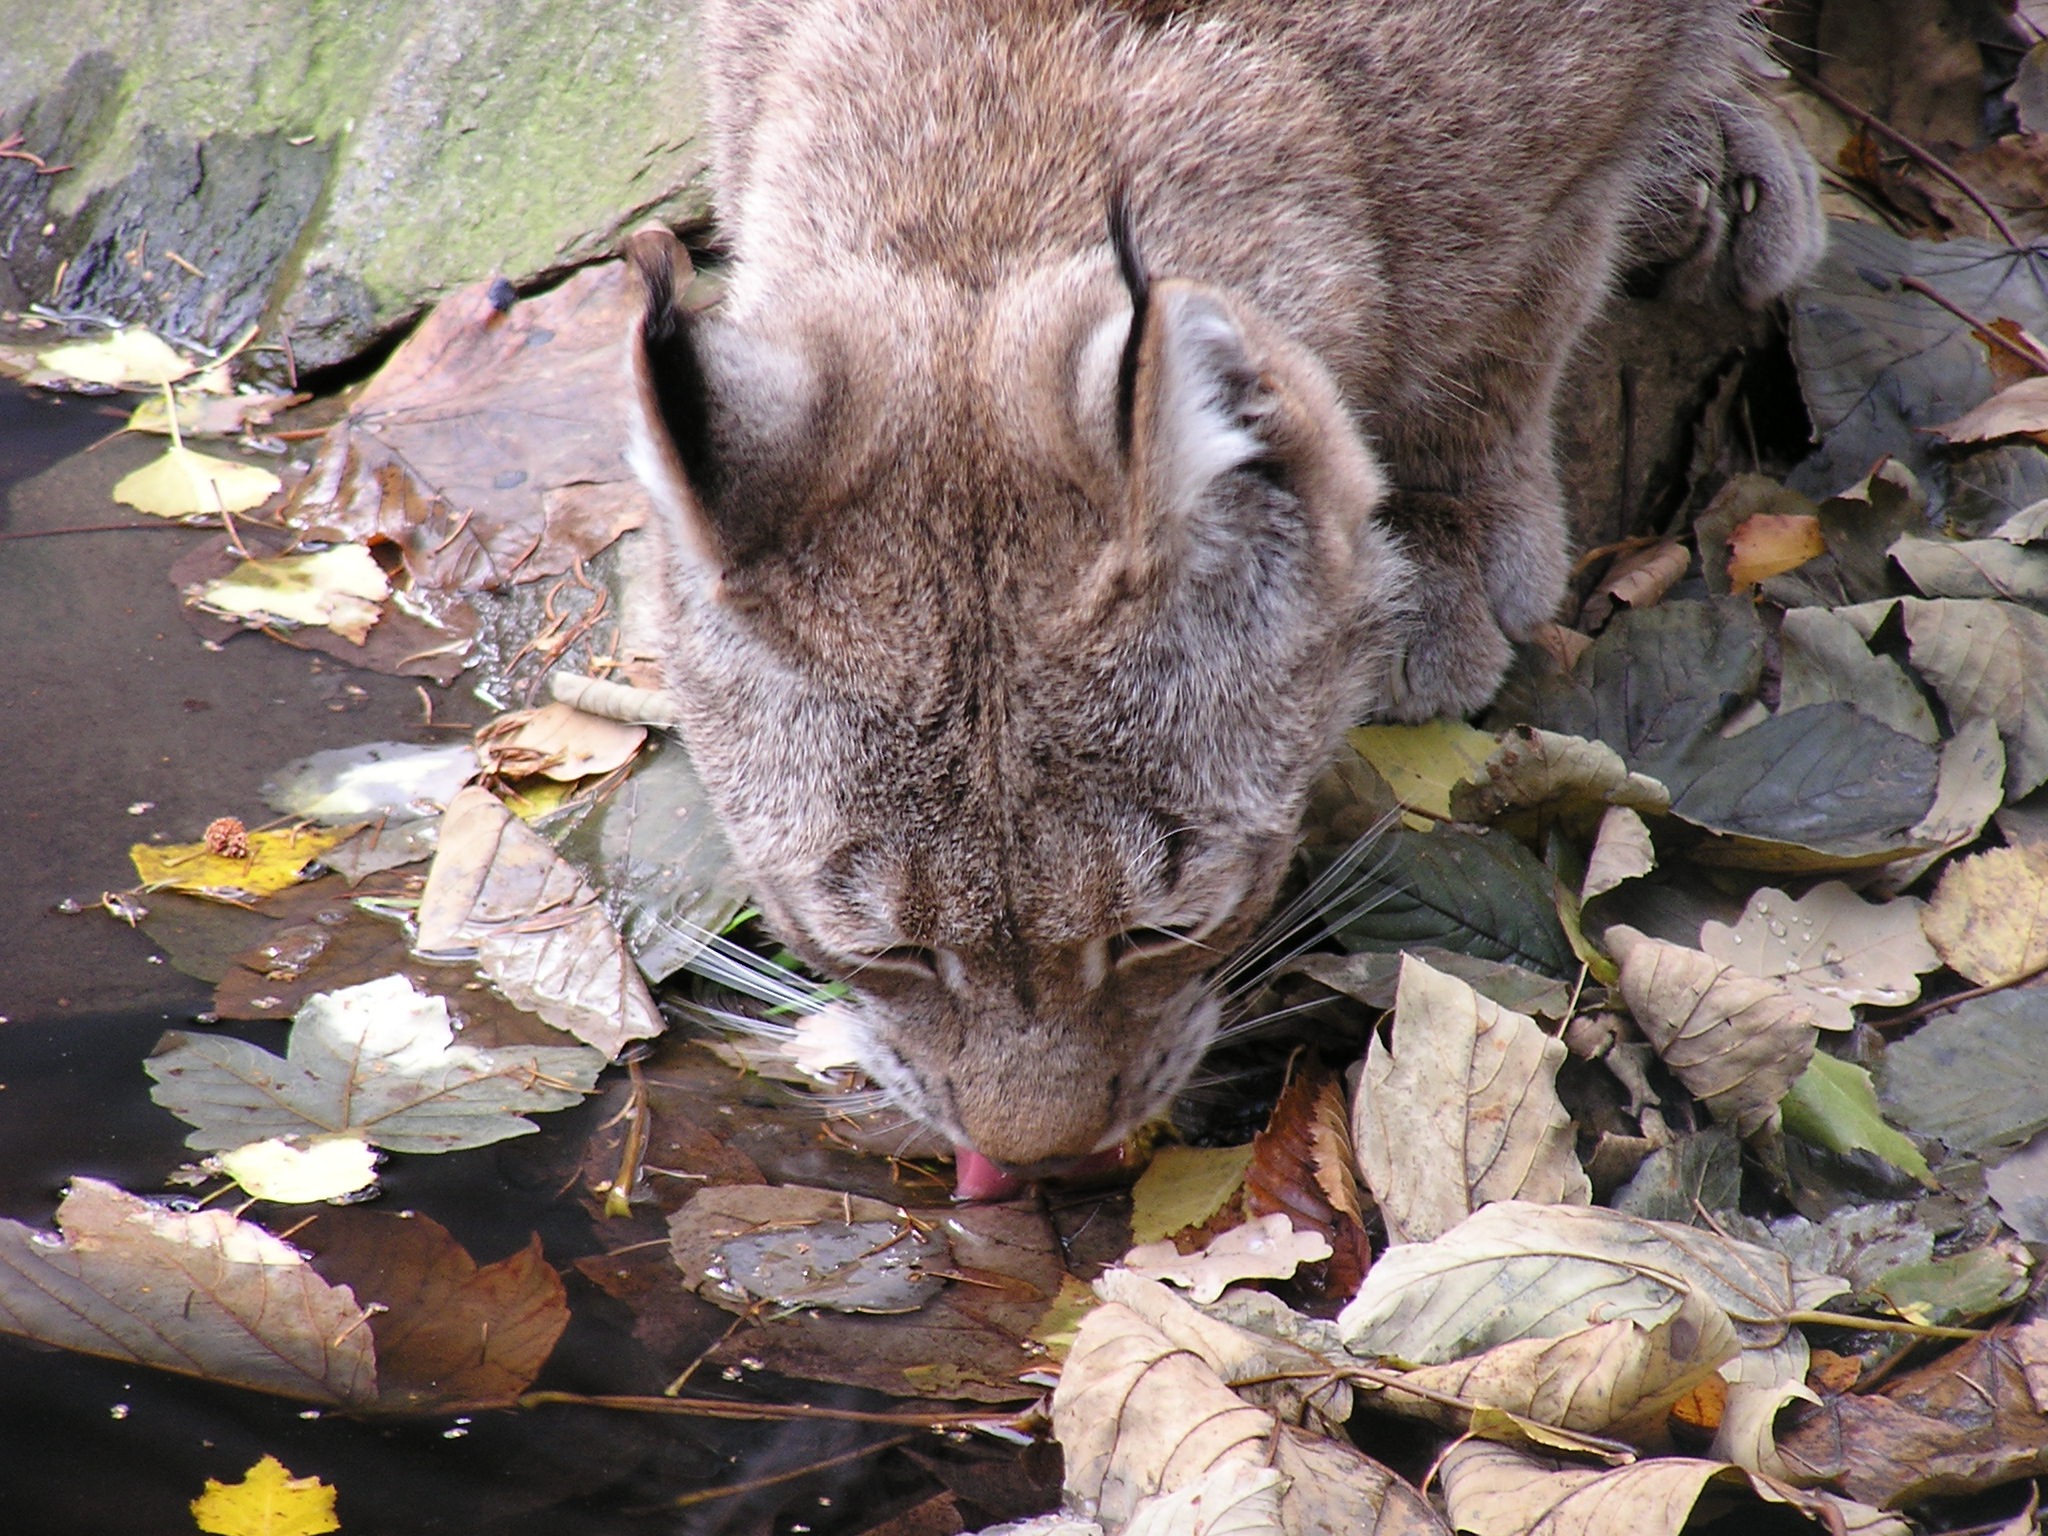
water, wildlife, cat, mammal, drink, fauna, big cat, vertebrate, lynx, wild cat, lynx lynx